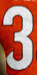
Number: 3